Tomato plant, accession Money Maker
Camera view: vertical (180 deg); turntable rotation: 120 degrees
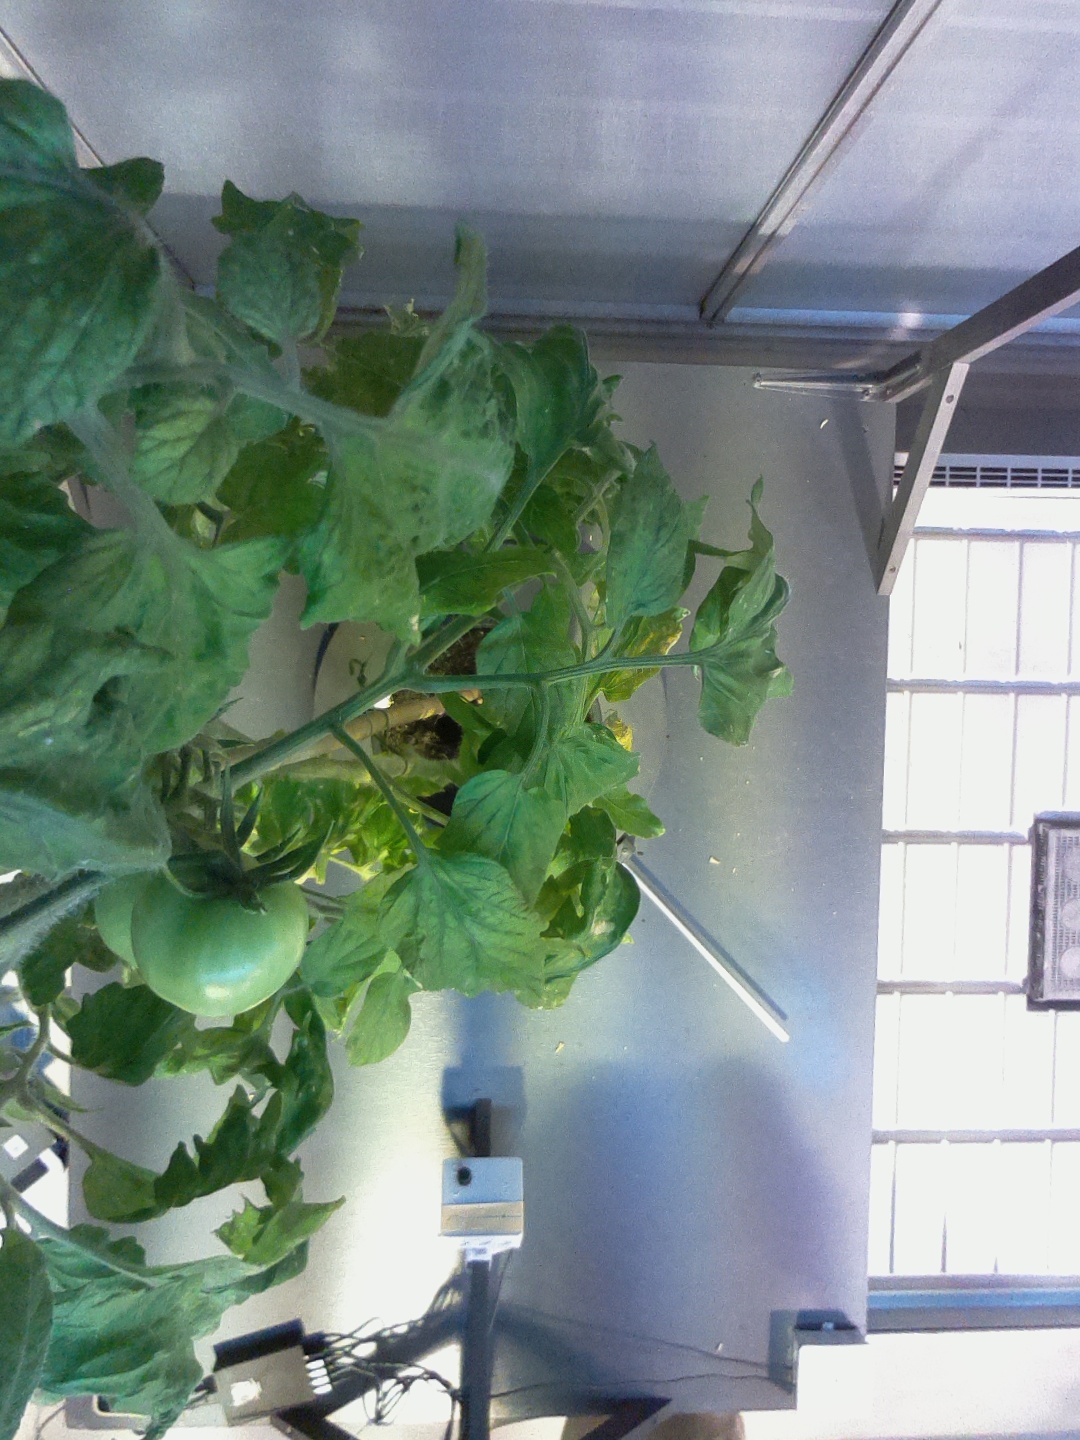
BBCH growth stage 78: 80% -90% of final fruit size